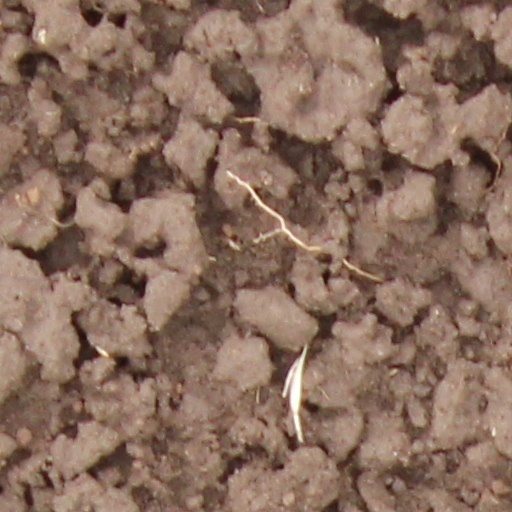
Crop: wheat